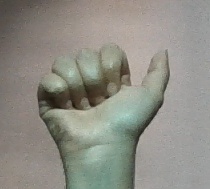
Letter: dhad